Visit by Pope Francis to the Baltic states

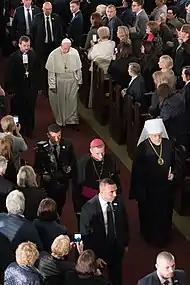
Pope Francis in procession with the archbishops of the three major Christian churches in Latvia

On 24 September, Pope Francis arrived at the airport in Latvia's capital, Riga. Upon arrival, he met with Latvian President Raimonds Vejonis and the two travelled to the Presidential Palace. Commemorating Latvia's 100th anniversary of independence from Russian control, the Pope placed flowers at Latvia's Monument of Independence. At Riga's Lutheran Cathedral, he joined local Lutheran and Eastern Orthodox leaders at a music-filled ecumenical prayer and acknowledged the many trials Latvians endured during two Soviet occupations and the World War II-era occupation by Nazi Germany. Following this meeting, he held a prayer service in front of elderly Latvian Catholics who survived Nazi and Soviet occupations at Riga's Catholic Cathedral, where he praised them for maintaining their faith during brutal occupations and called on them to use it to set an example. He repeated this message during a homily at the Mother of God Basilica in Aglona, which is considered to be Latvia's most important Catholic shrine.